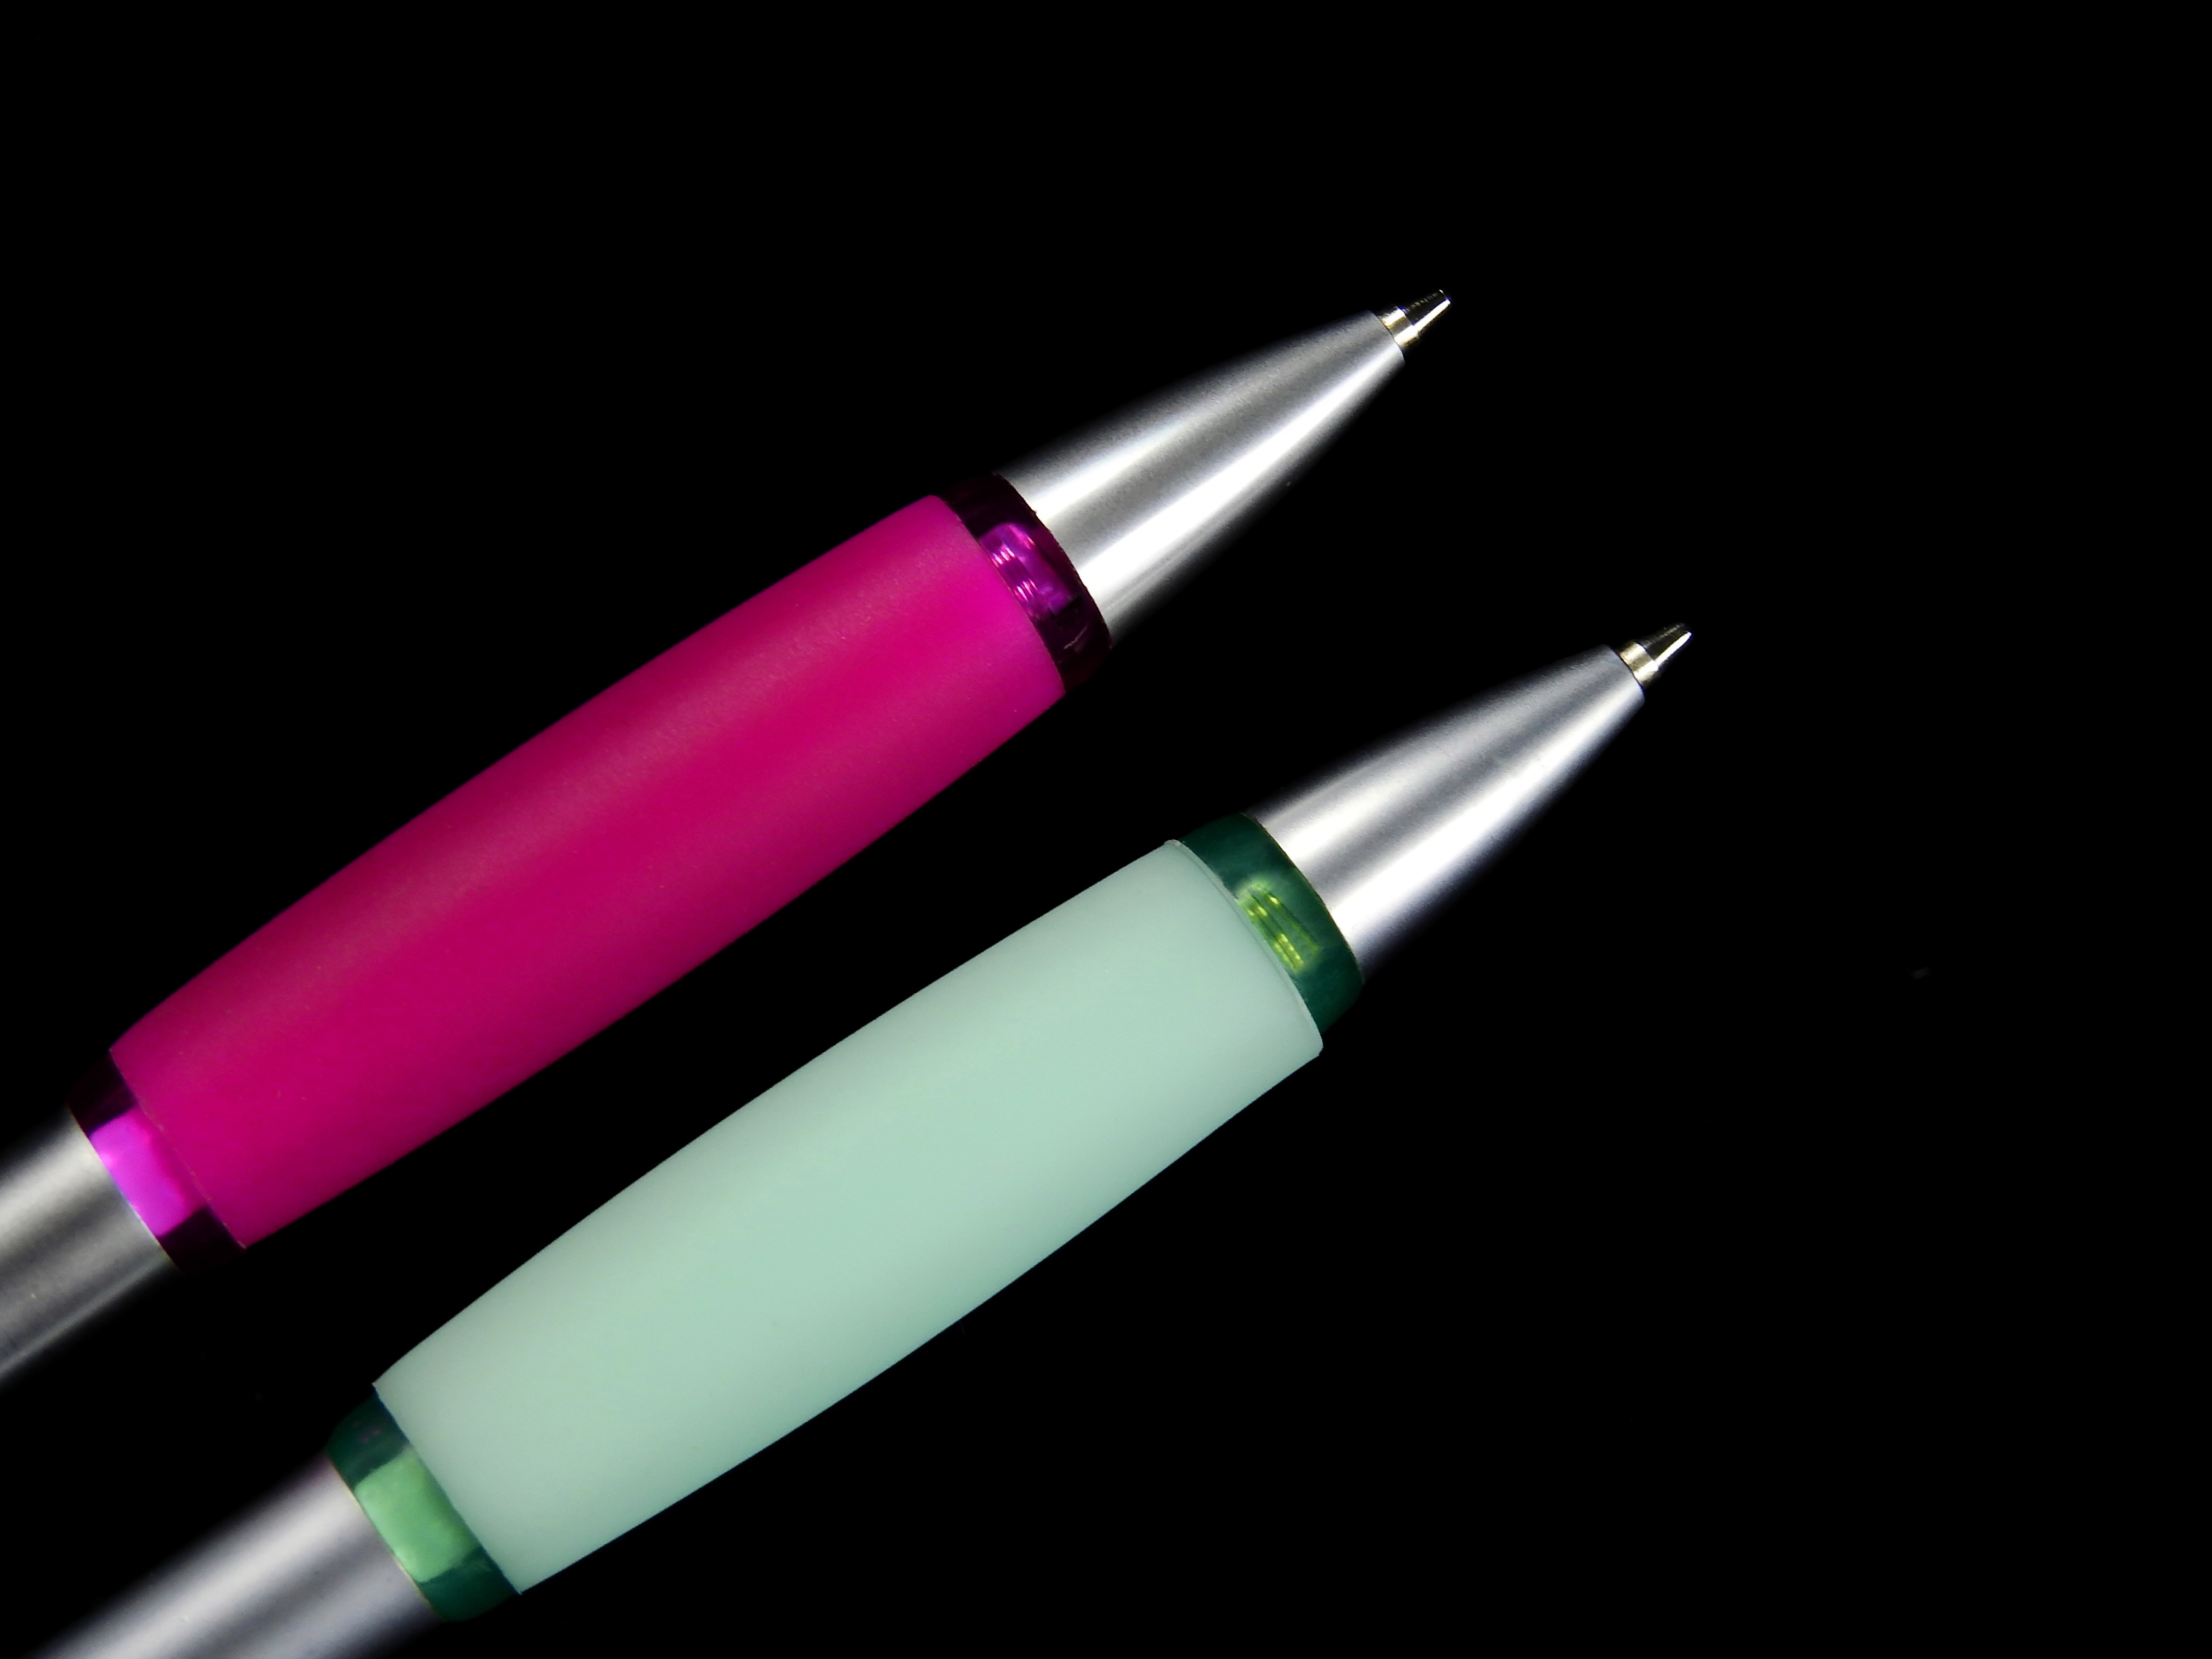
pen, office, writing implement, stationery, leave, office accessories, office supplies, coolie, writing tool, ball pen, schreiber